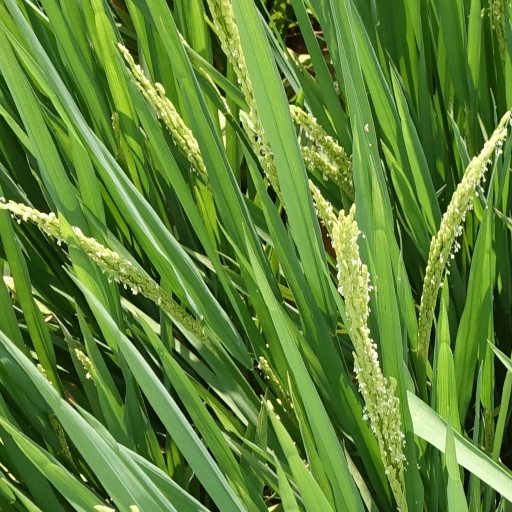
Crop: rice